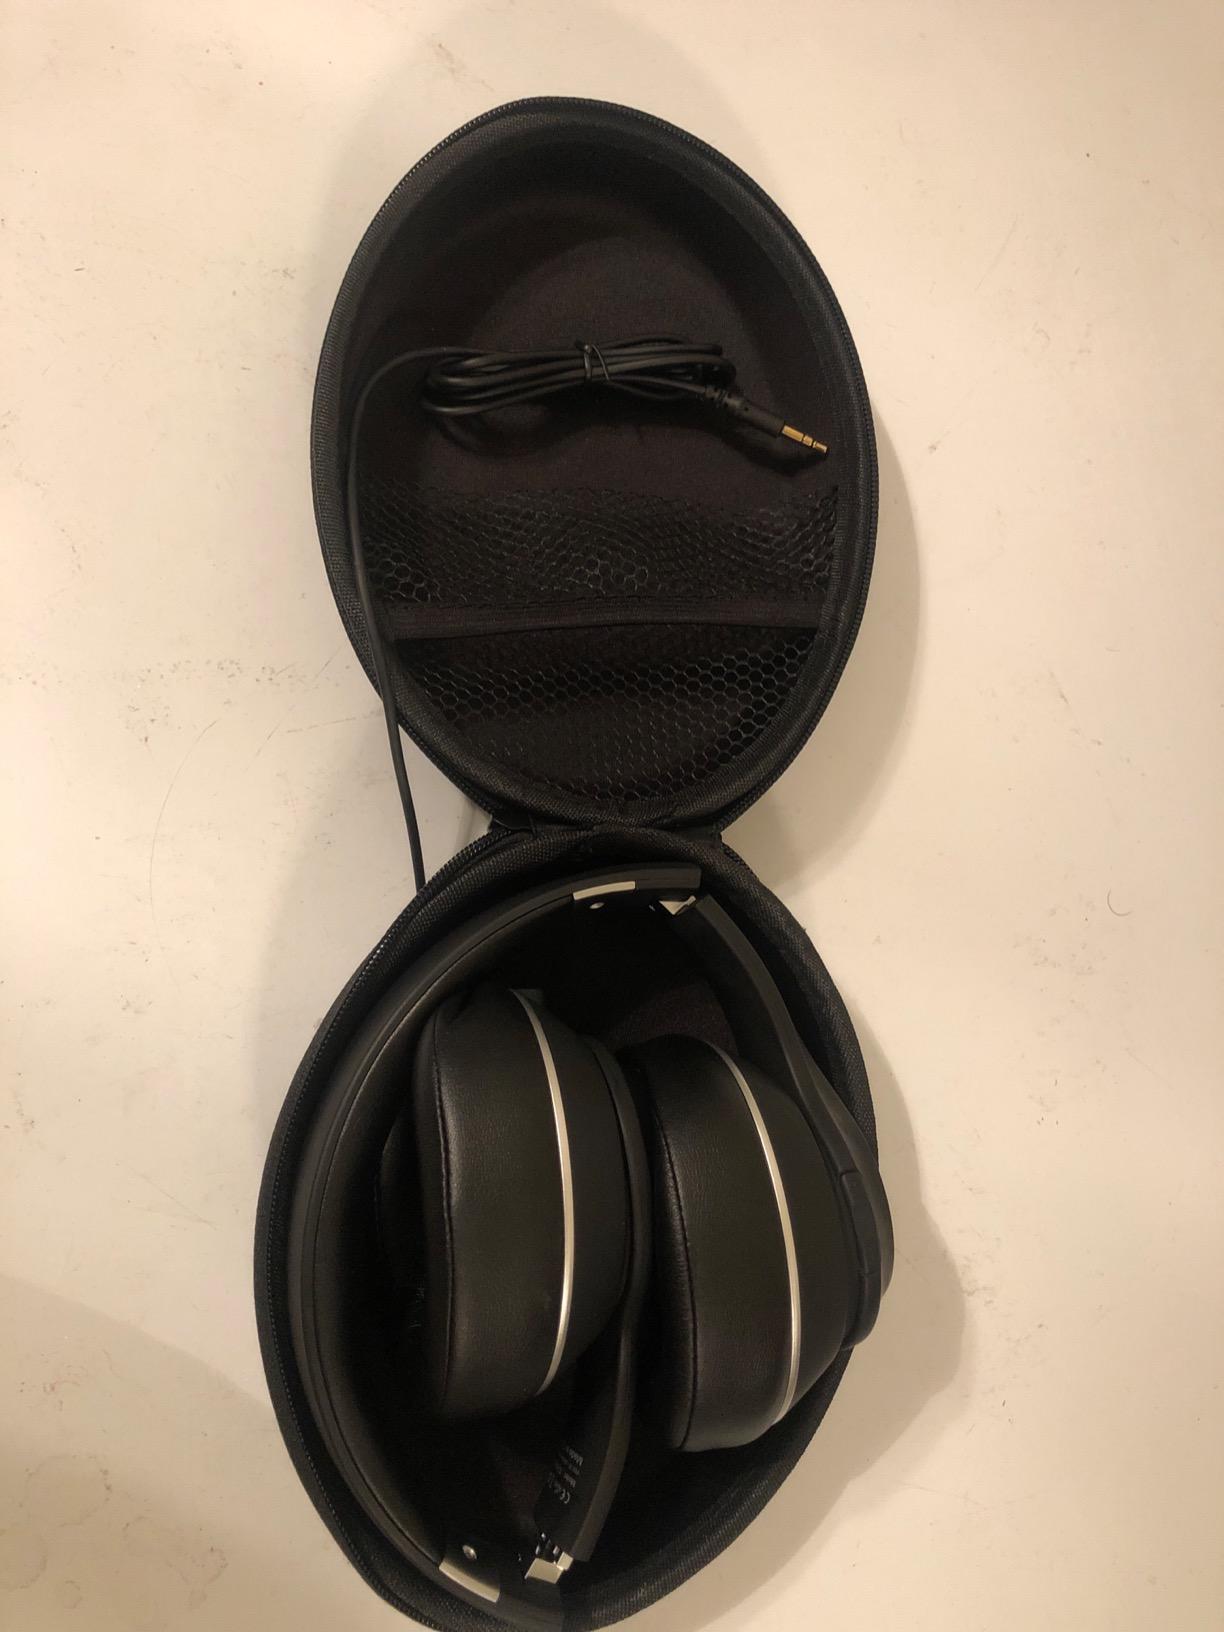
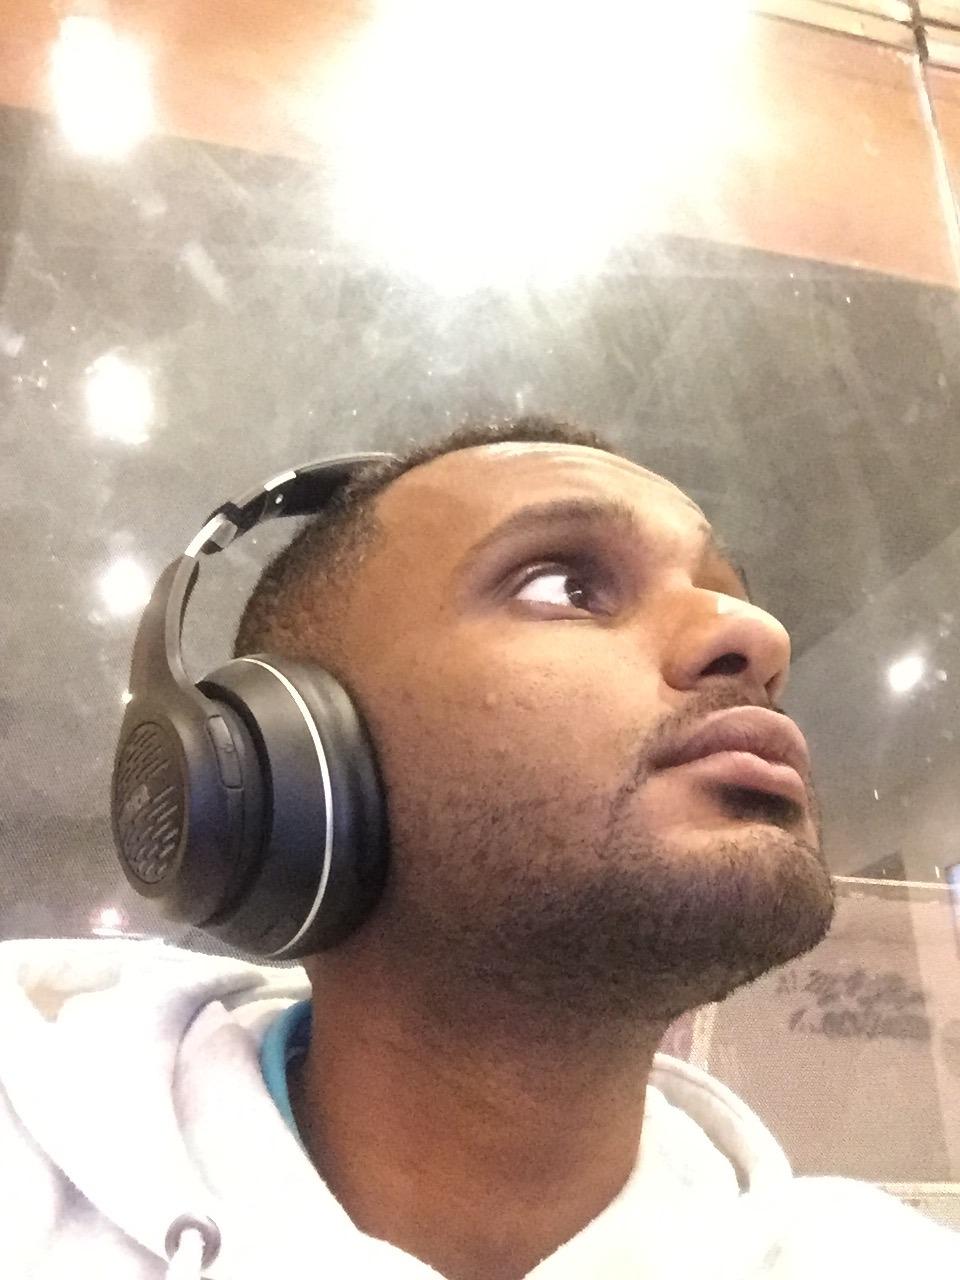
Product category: headphones
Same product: yes